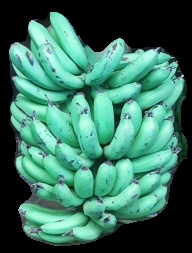
Variety: pachbale
Grade: grade1